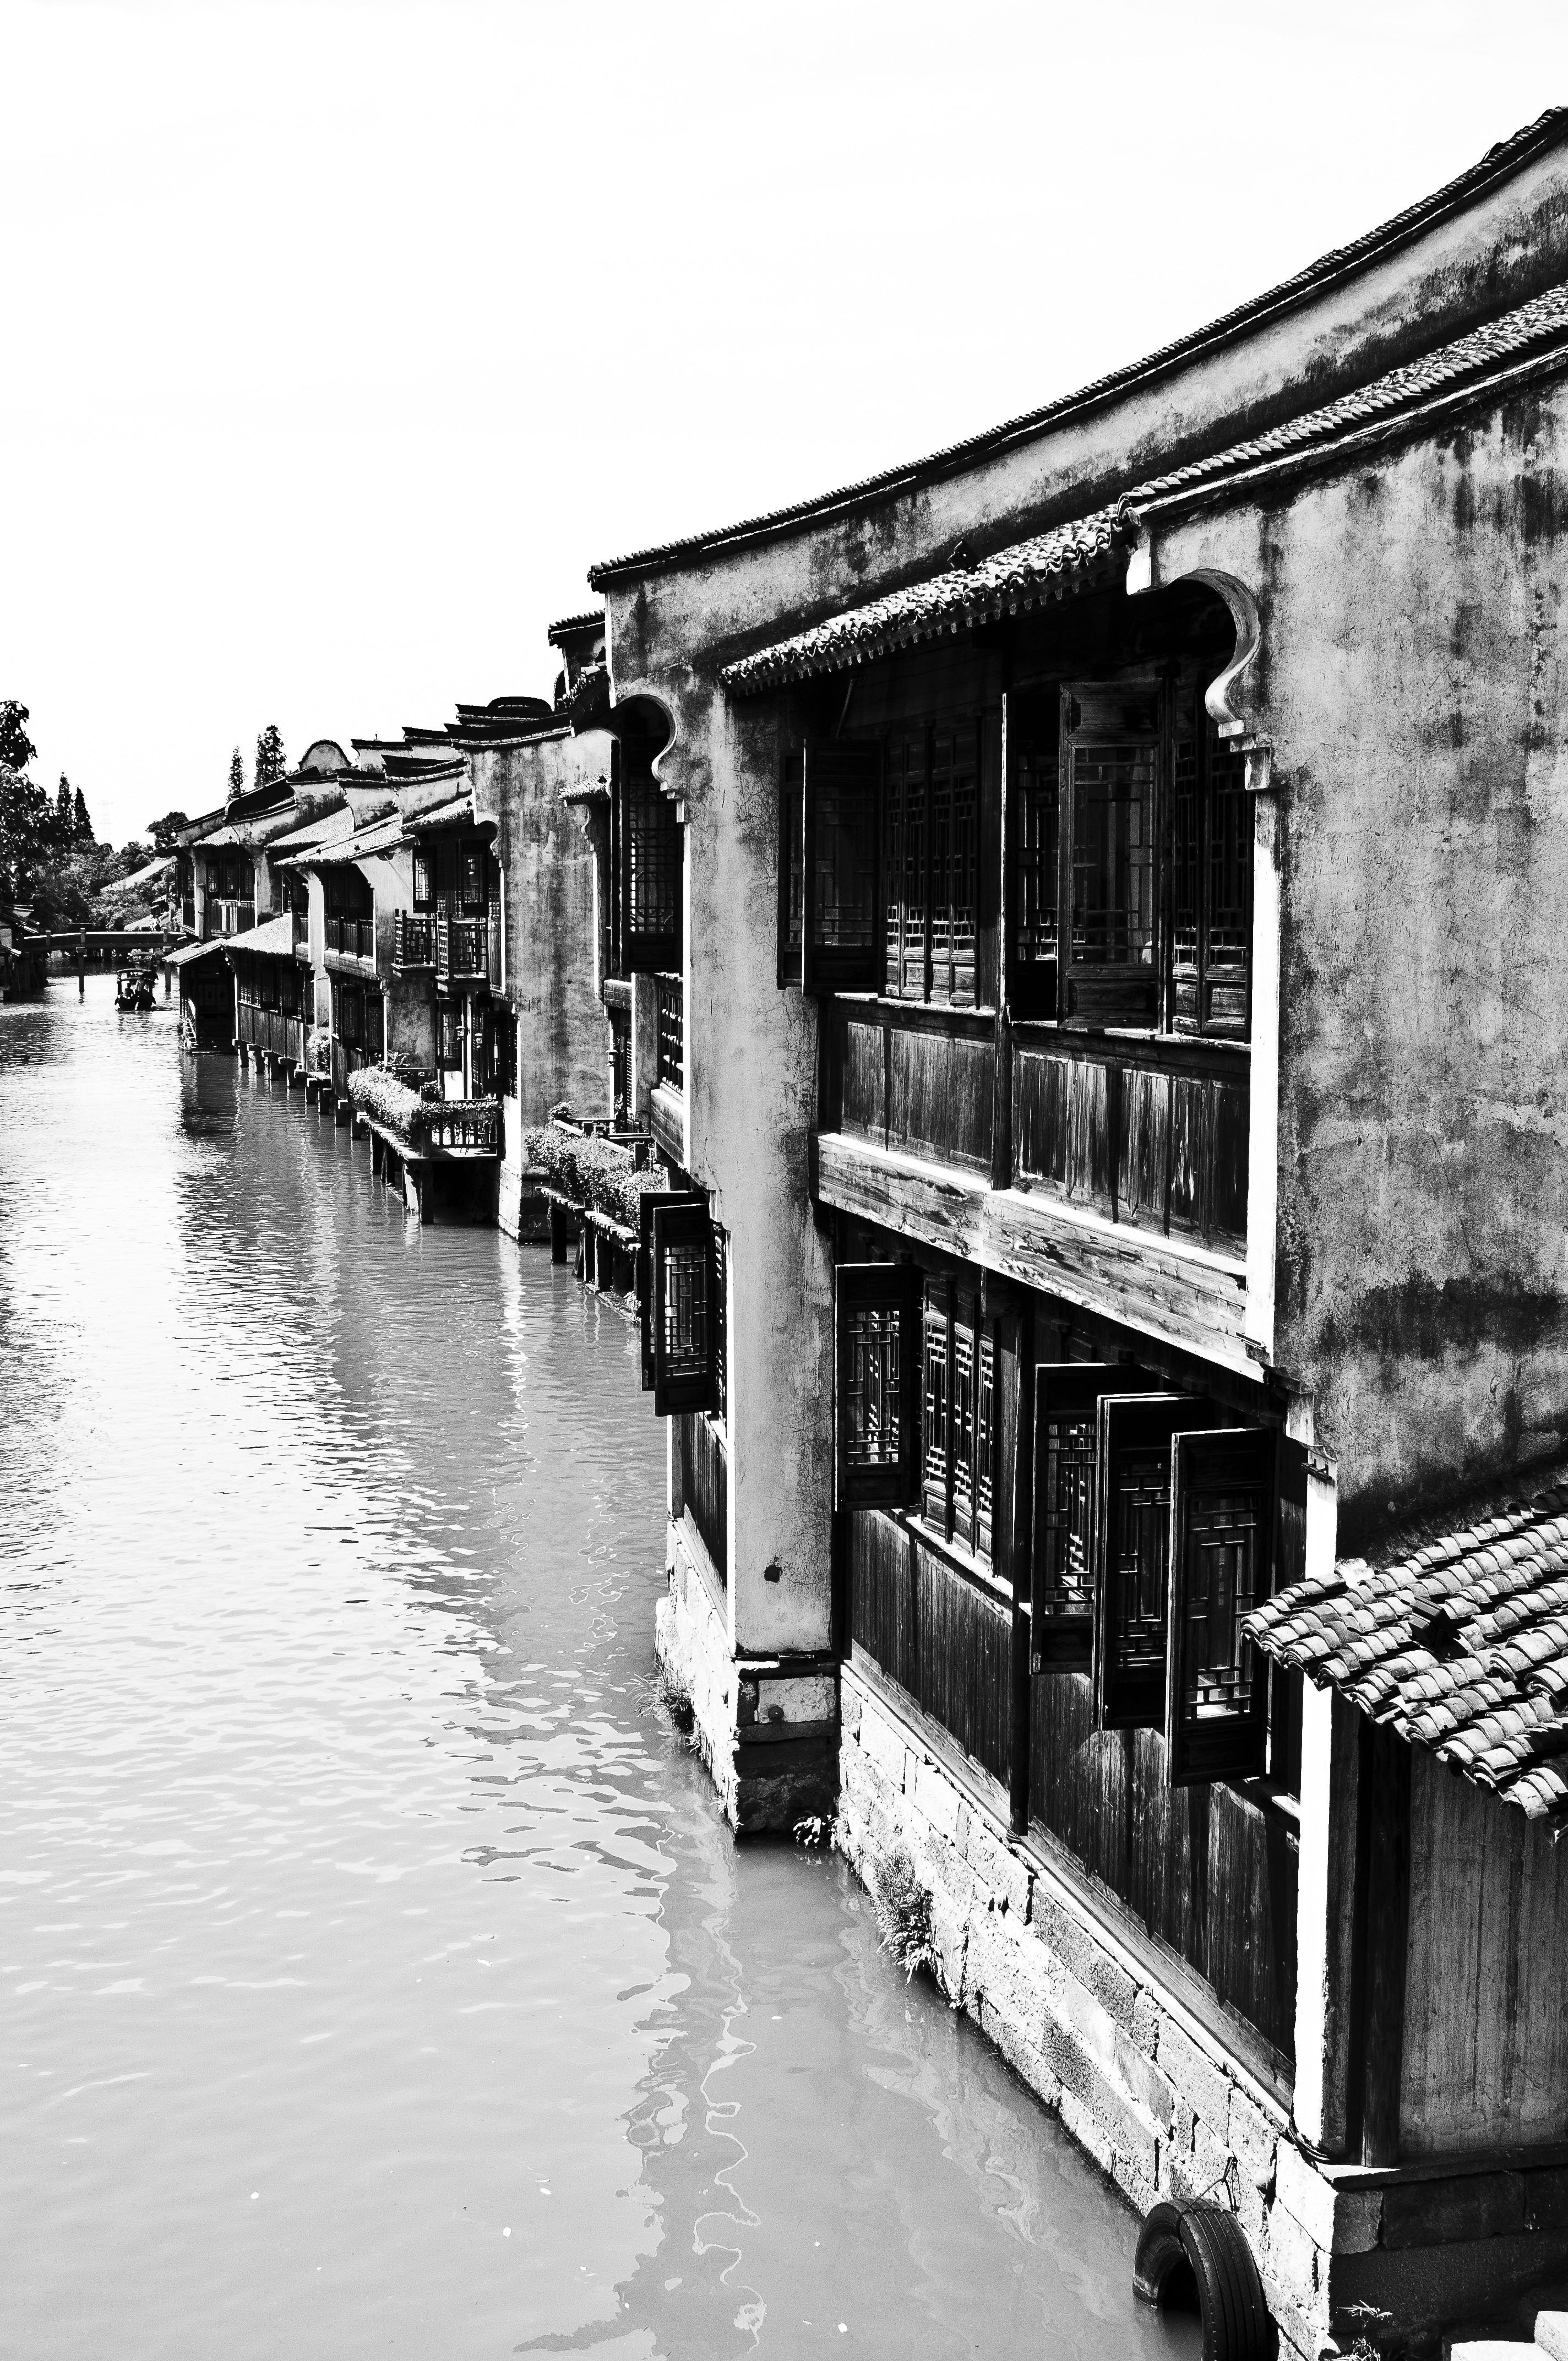
black and white, plant, bridge, town, building, river, canal, transport, line, vehicle, brown, tile, monochrome, waterway, wooden, antiquity, china wind, ancient architecture, wuzhen, the ming and qing dynasties, huizhou architecture, wood frame, doors and windows, monochrome photography